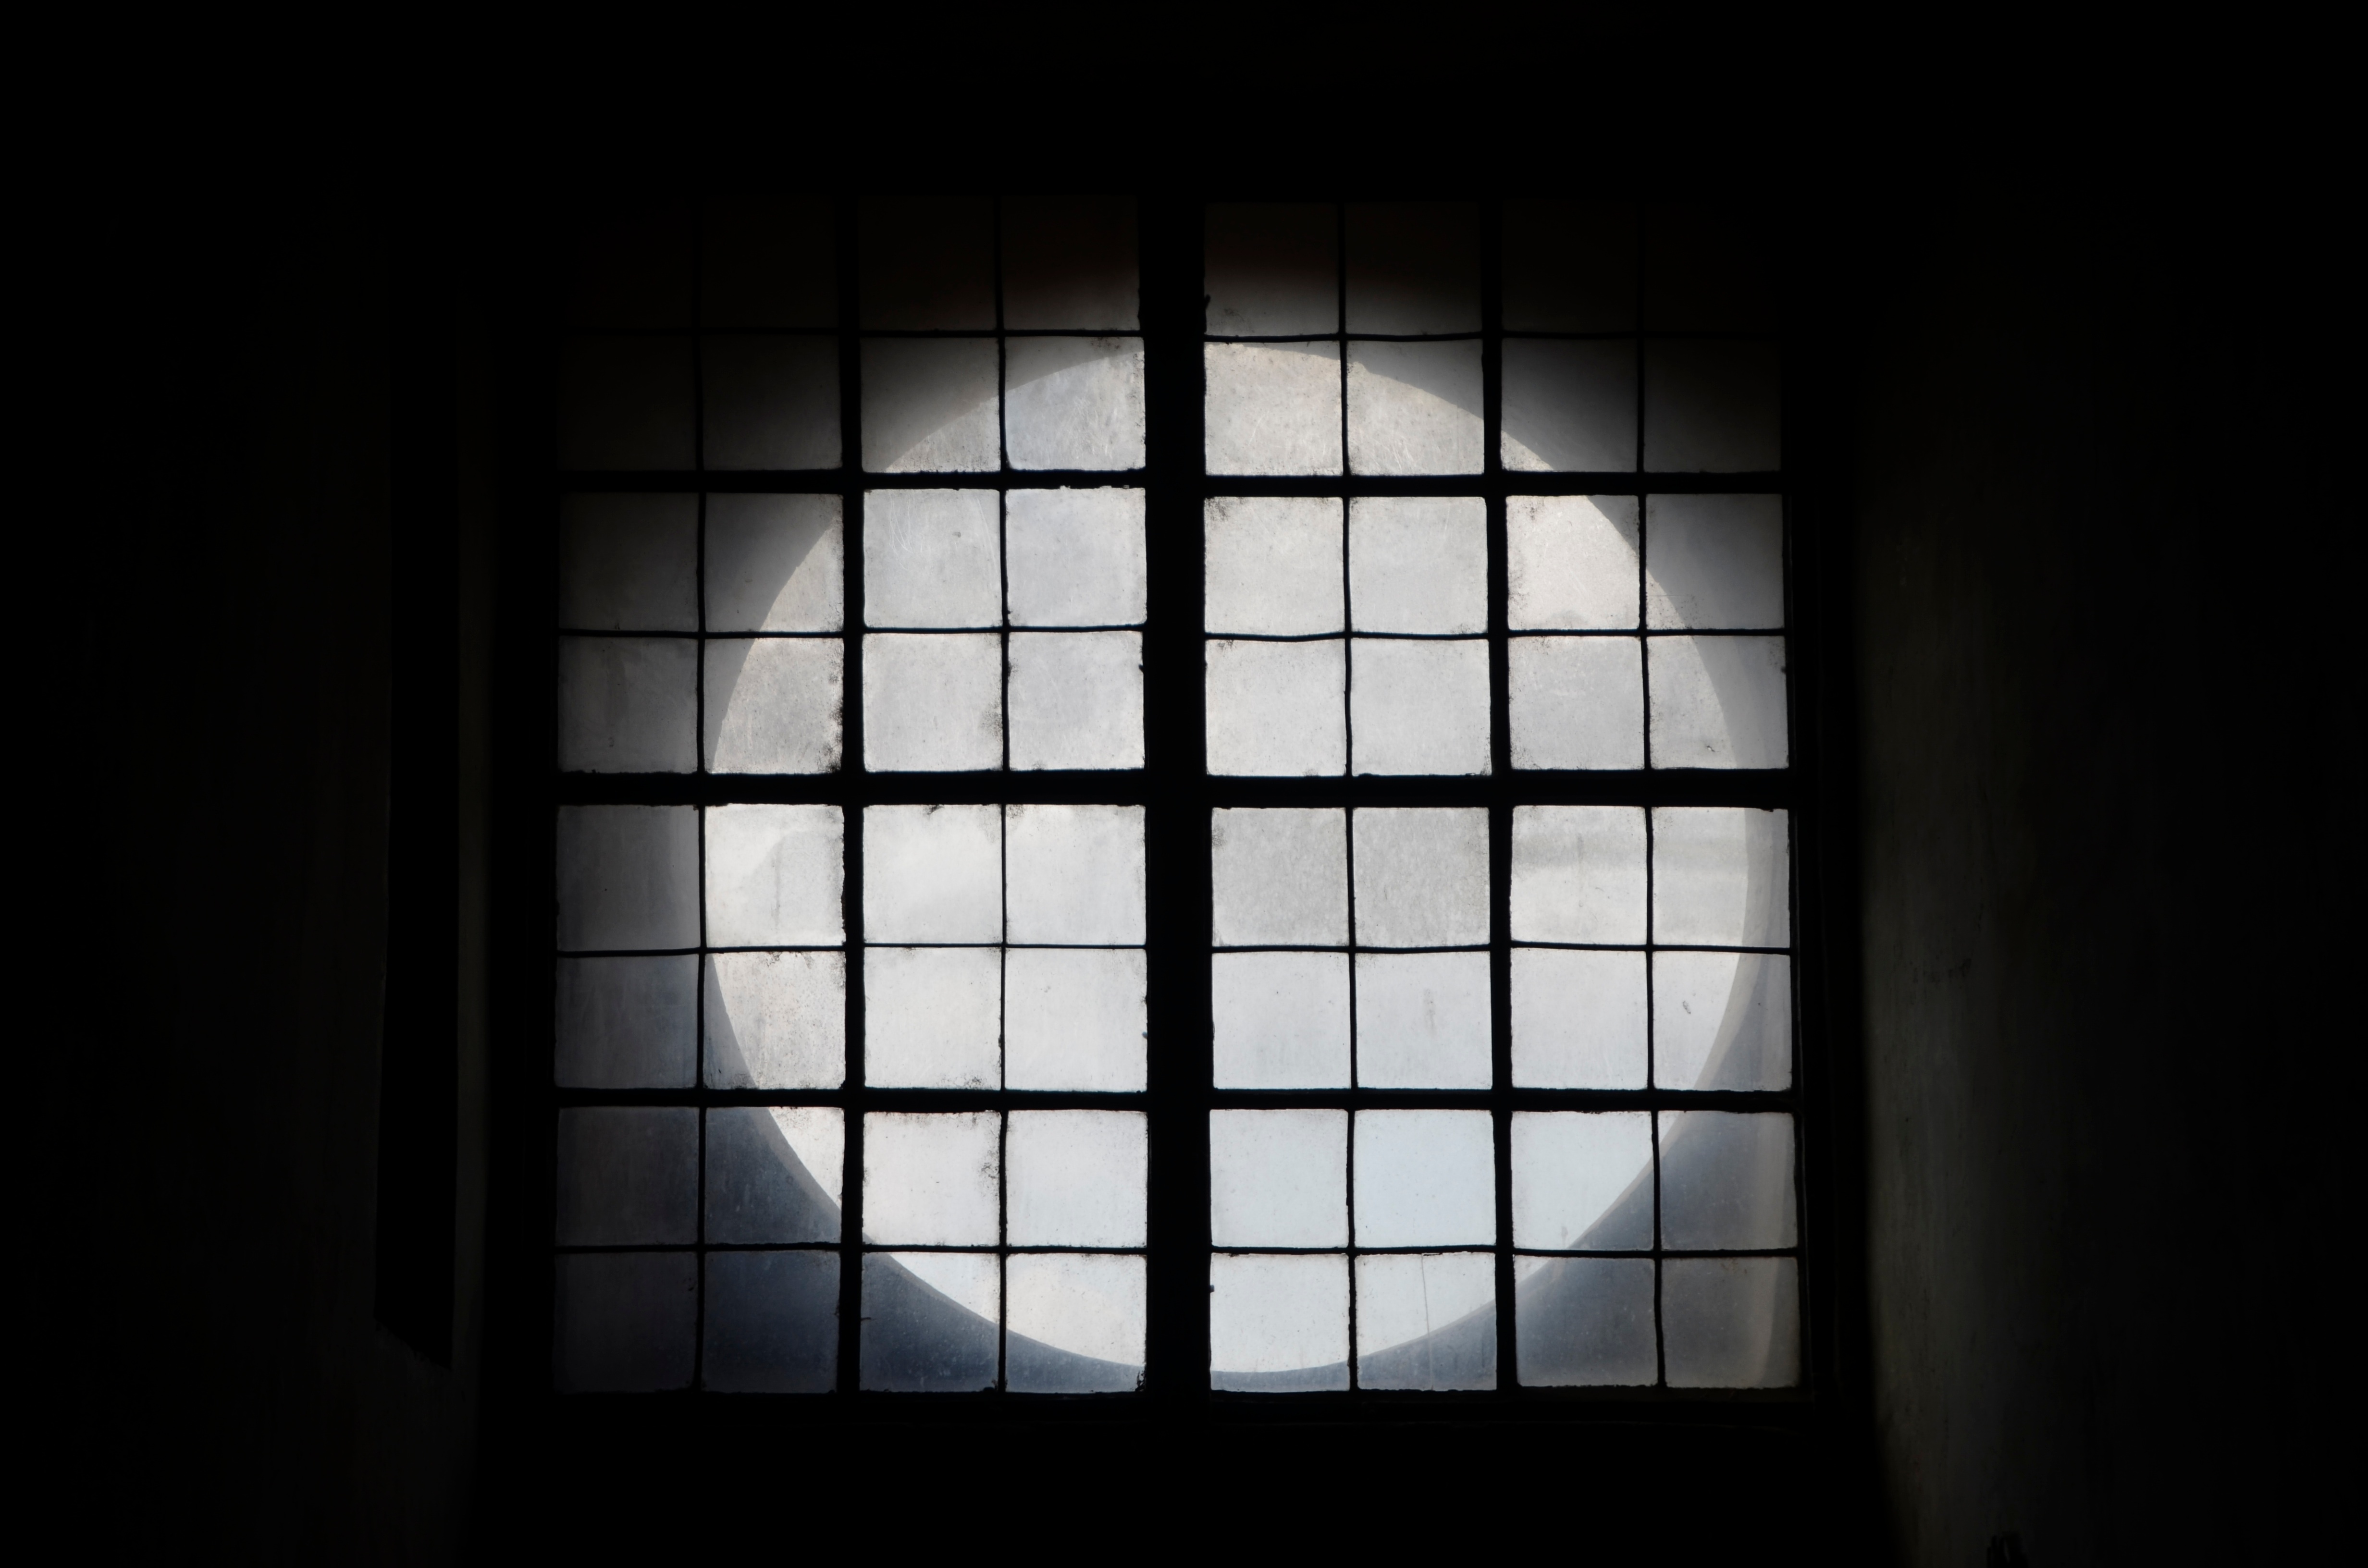
light, white, window, glass, line, reflection, color, shadow, darkness, black, monochrome, lighting, interior design, symmetry, shape, daylighting, window covering